Melanie (singer)

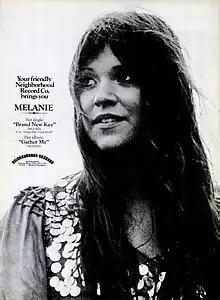
"Billboard" advertisement, October 23, 1971

Melanie left Buddah Records when they insisted that she produce albums on demand. In 1971, she formed her own label, Neighborhood Records, with Peter Schekeryk, who was also her producer and husband. She had her biggest American hit on the Neighborhood label, the novelty-sounding late 1971 No. 1 hit "Brand New Key" (often referred to as "The Roller Skate Song"). "Brand New Key" sold over three million copies worldwide and was featured in the 1997 movie "Boogie Nights".